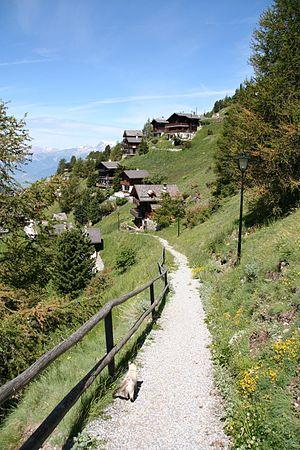
Chandolin est un village et une ancienne commune de Suisse, dans le canton du Valais. Elle forme une partie du domaine skiable de Saint-Luc/Chandolin.